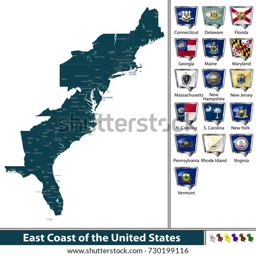
vector set with flags and map on white background